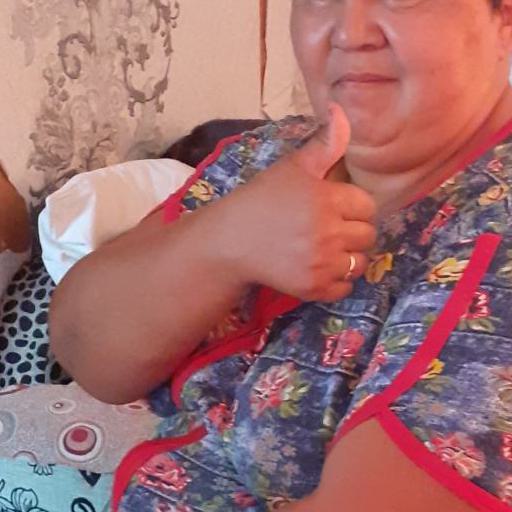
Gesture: like